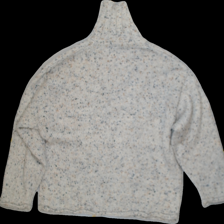
View: back
Type: Sweater
Category: Ladies
Brand: Not Applicable
Colors: Multicolor, Beige, Blue, Yellow
Material: 82% acry 18% wool
Cut: Oversize
Size: XS
Season: All
Trend: No trend
Stains: No
Damage: 0
Price range: 50-100
Recommended usage: Export
Comment: vintage